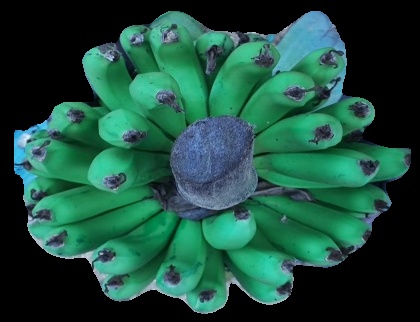
Variety: pachbale
Grade: grade2